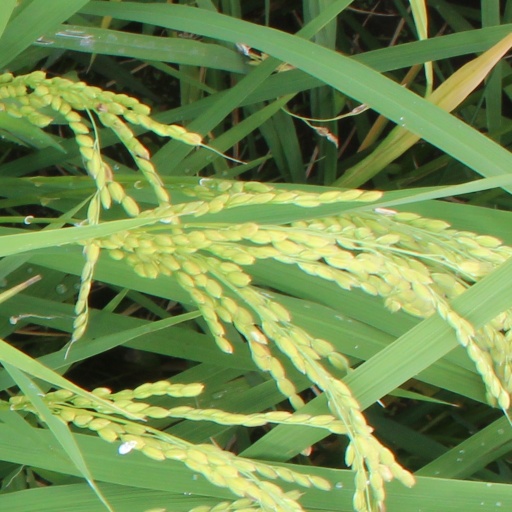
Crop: rice